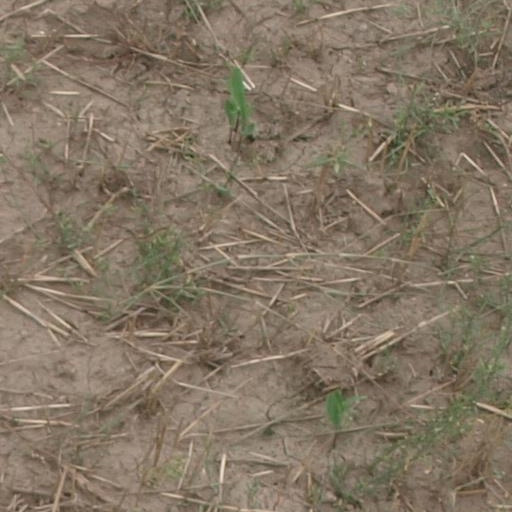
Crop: maize; corn